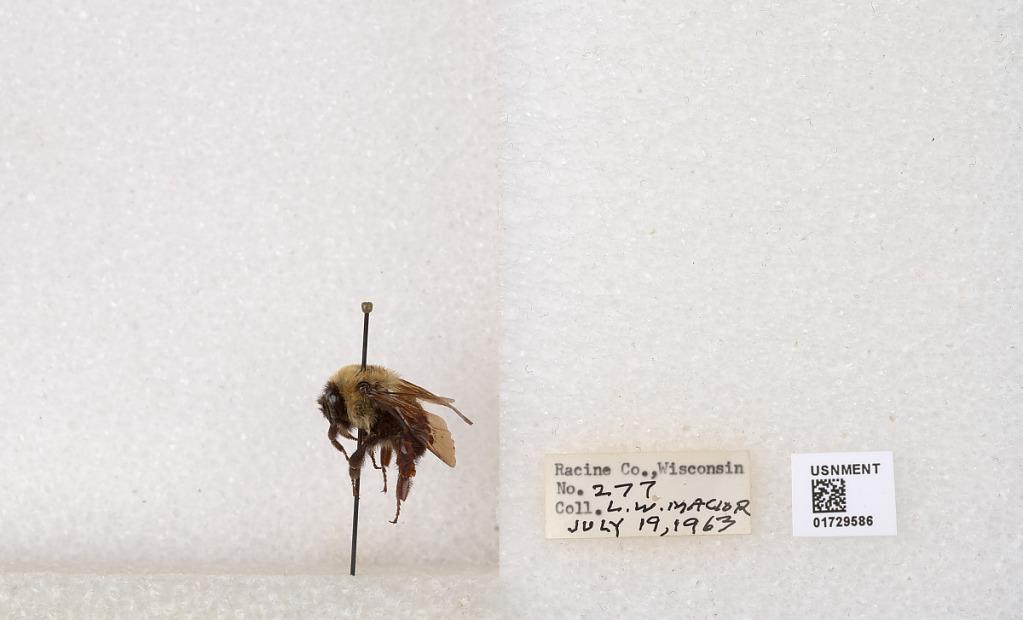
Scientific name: Bombus (Separatobombus) griseocollis (De Geer)
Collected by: L. Macior
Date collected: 1963-7-19
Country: United States
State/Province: Wisconsin
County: Racine
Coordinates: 42.7299, -87.8123